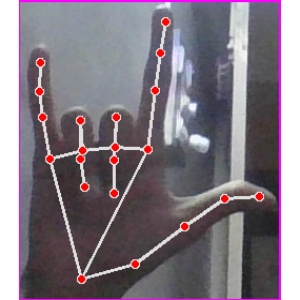
अक्षर: व